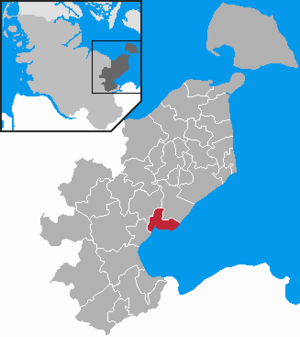
Neustadt in Holstein est une ville dans l'arrondissement du Holstein-de-l'Est, en Schleswig-Holstein, Allemagne. Elle se trouve dans la baie de Lübeck, à 32 km au nord-est de Lübeck, et à 60 km au sud-est de Kiel. La ville possède un port et une vieille ville réputés, et des bâtiments historiques tels l'église et le Kremper Tor, datant du Moyen Âge.